Clan Stewart

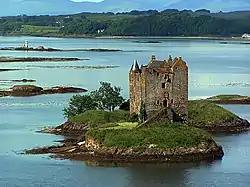
Castle Stalker, a seat of the Stewarts of Appin

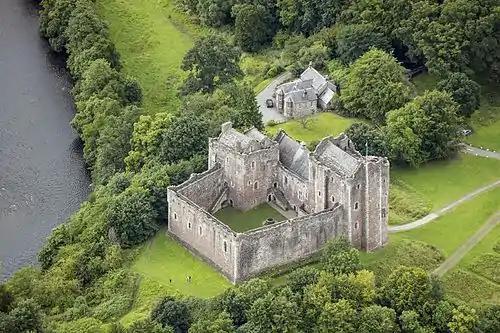
Doune Castle, seat of Robert Stewart, Duke of Albany

The usual tartan for the Stewarts or Stuarts is a red coloured pattern known as the Royal Stewart tartan. According to historian Henry James Lee the effect of a large body of men crossing a hill in the red Stuart tartan, contrasting with the dark coloured heath has been described "as if the hill were on fire".